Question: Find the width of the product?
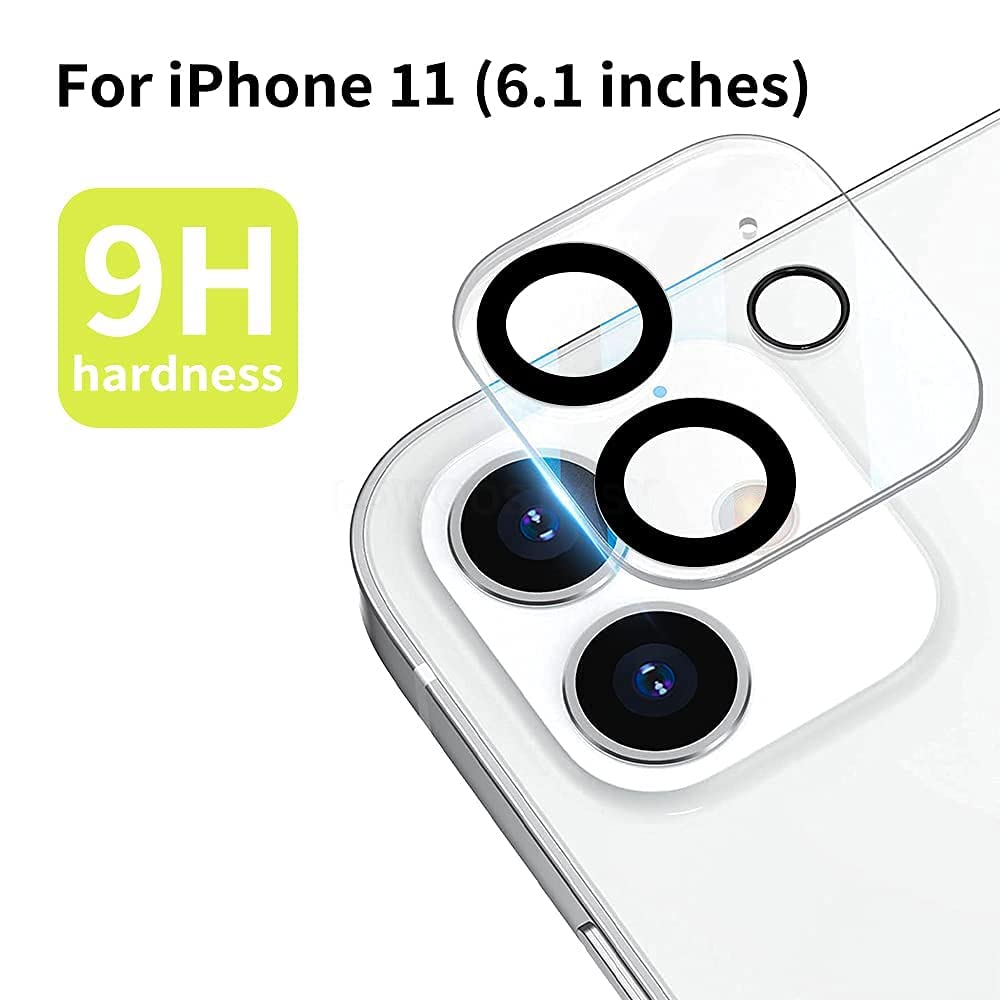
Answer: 6.1 inch